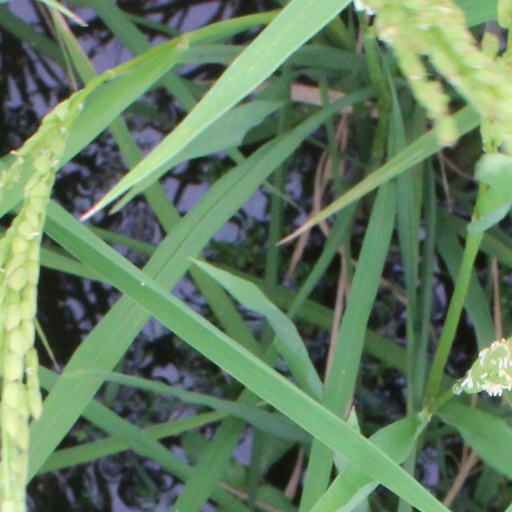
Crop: rice